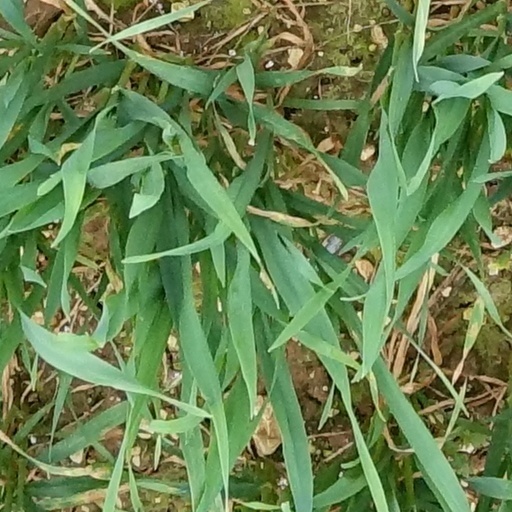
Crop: wheat